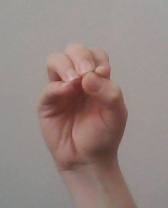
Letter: ha